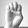
ASL letter: E